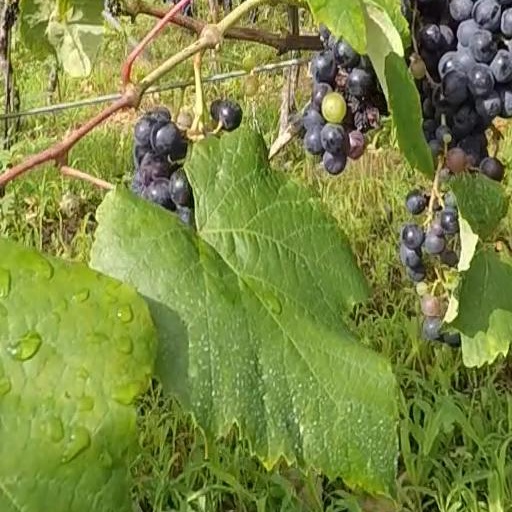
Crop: grape